Nishio

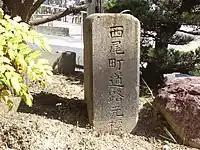
The Kilometre Zero of Nishio

Nishio's sightseeing highlight is Ushitora Yagura Castle Keep in the downtown Yamashita-cho area. It features a full reconstruction of the wooden central tower, gates and central compound of Nishio Castle, built by the Matsudaira clan in 1221 and used until 1601.